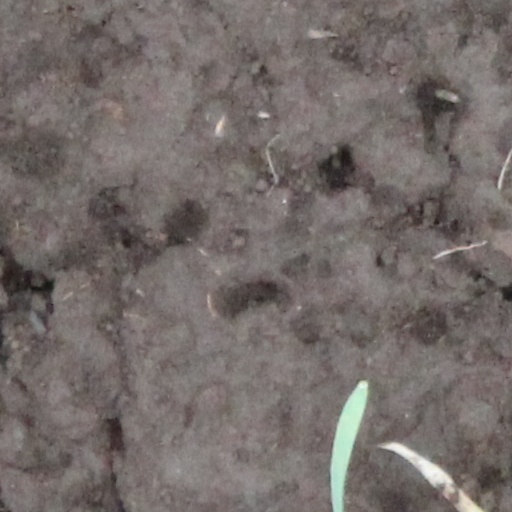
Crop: wheat